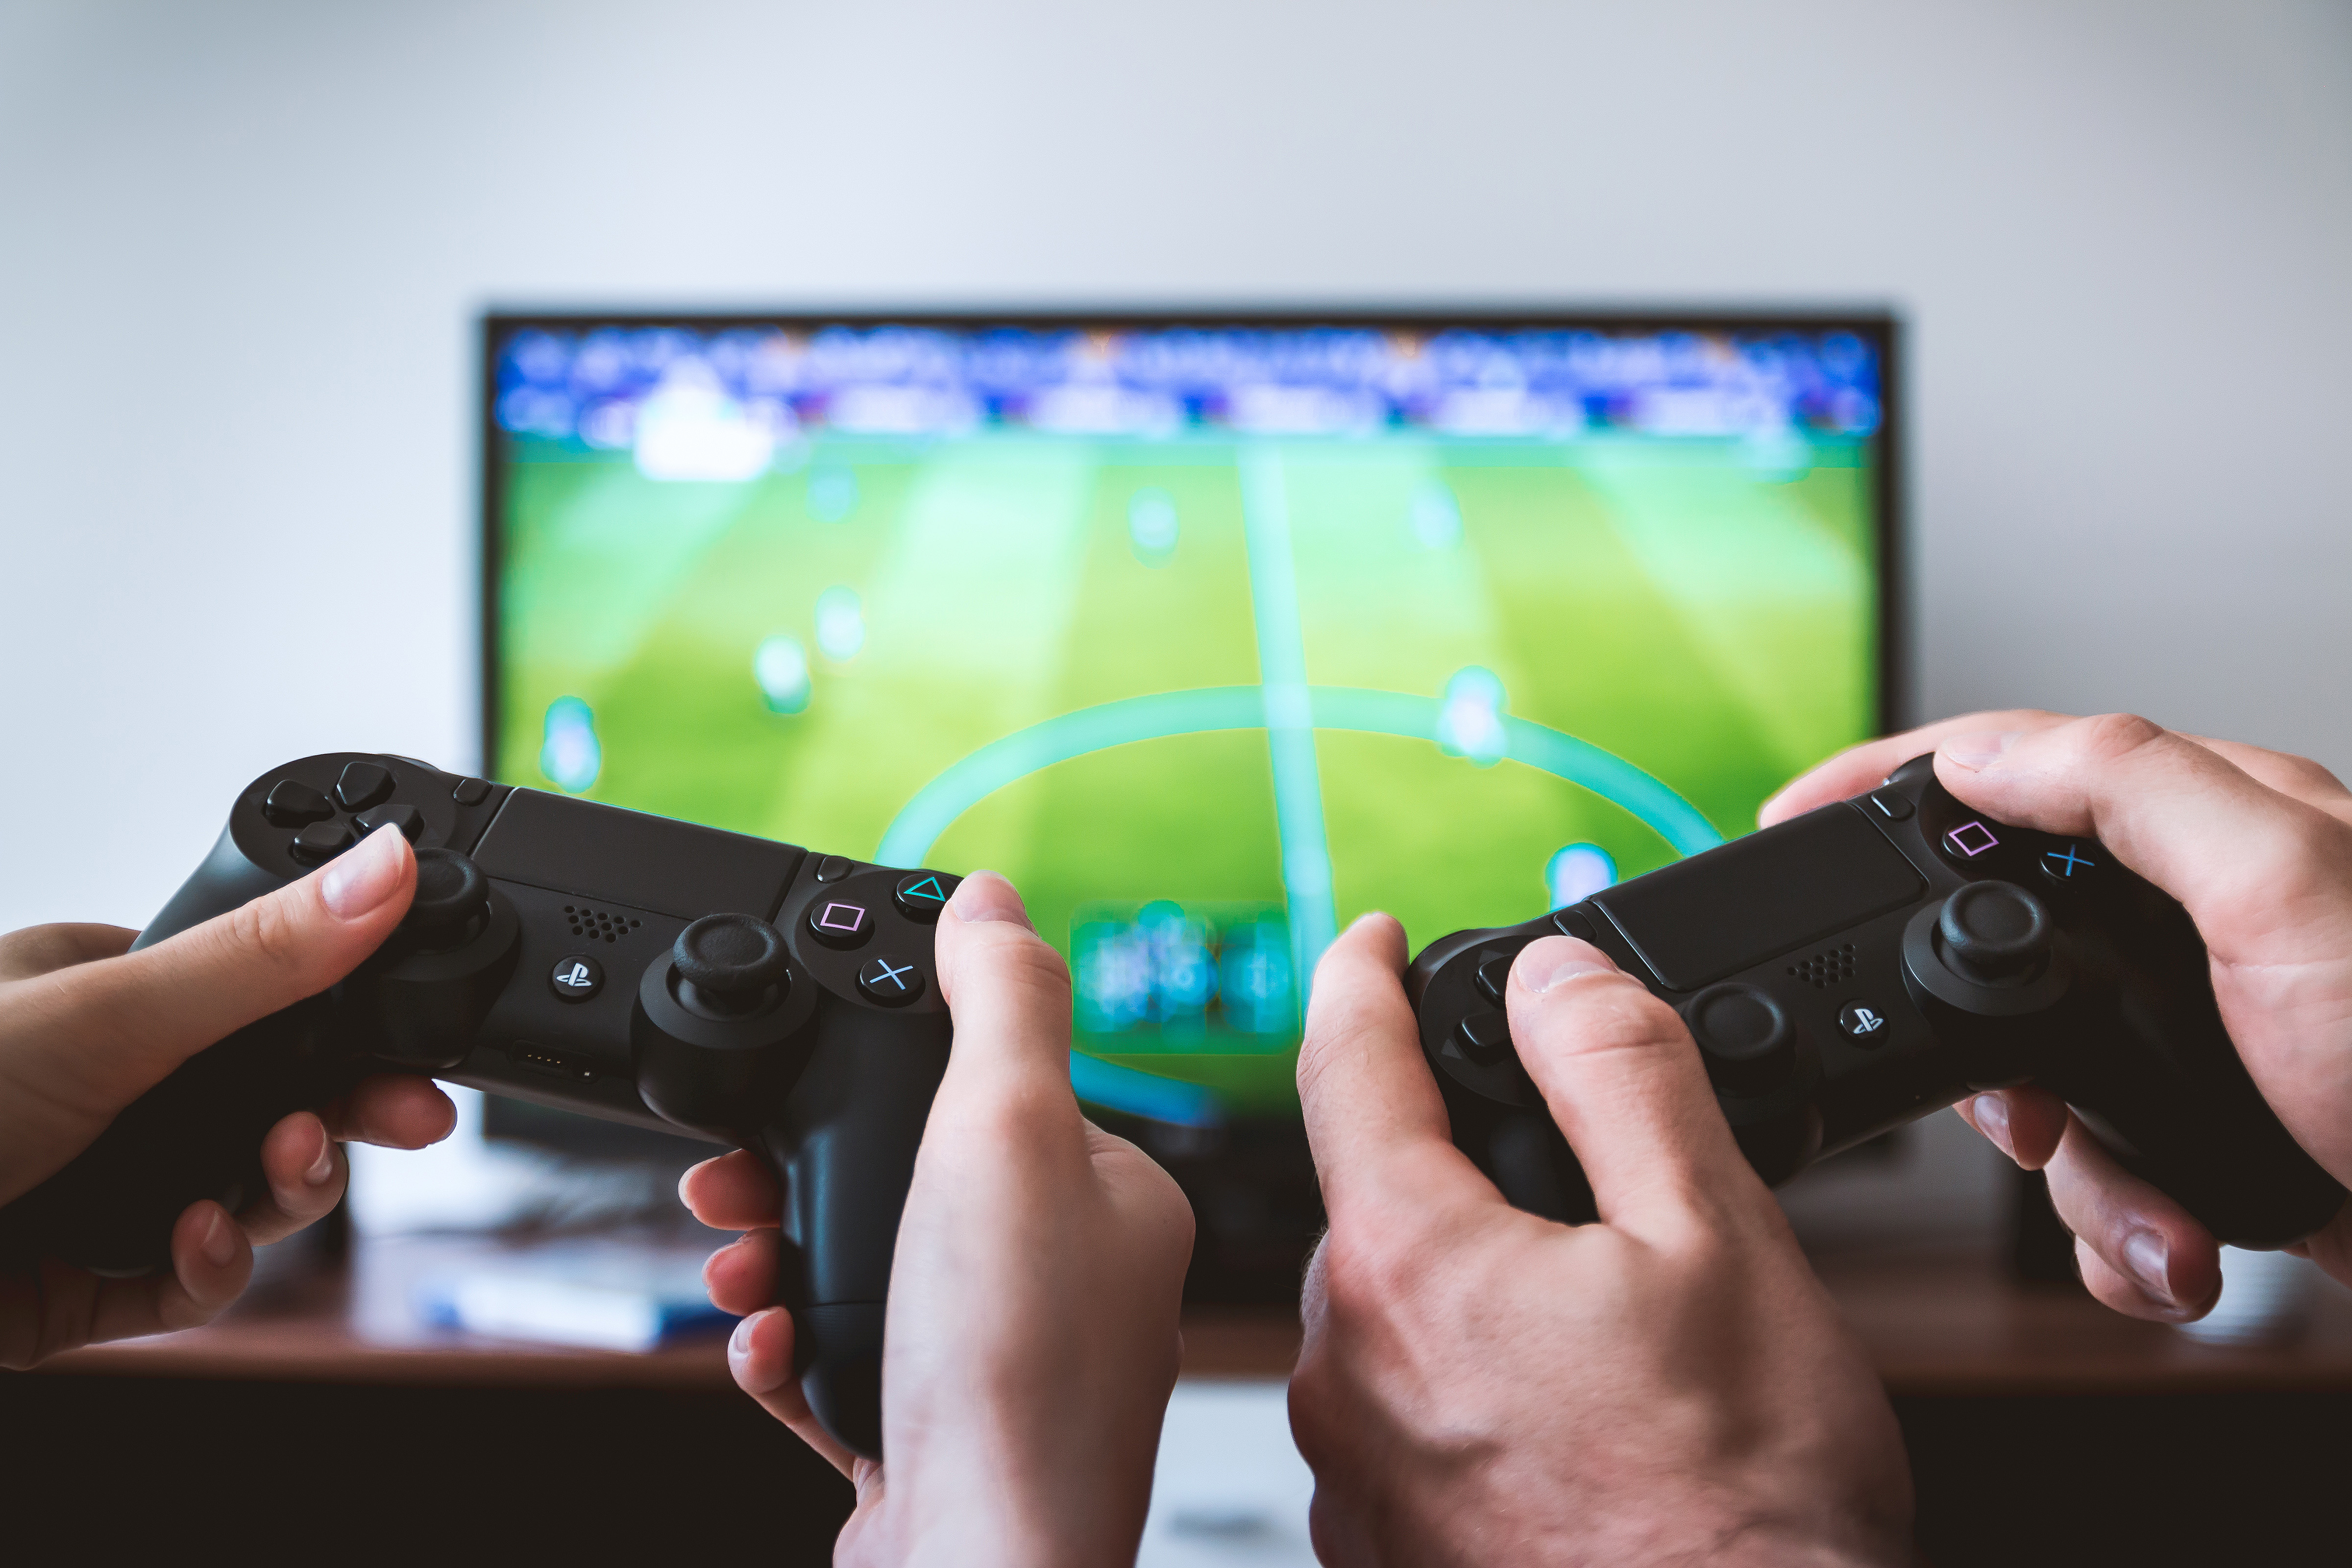
smartphone, hand, technology, photography, color, gadget, mobile phone, electronic device